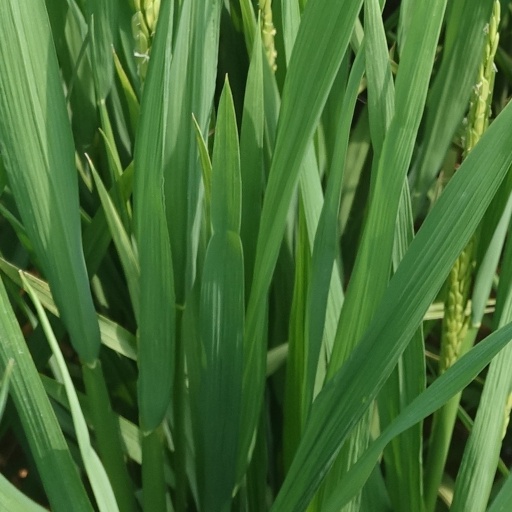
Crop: rice